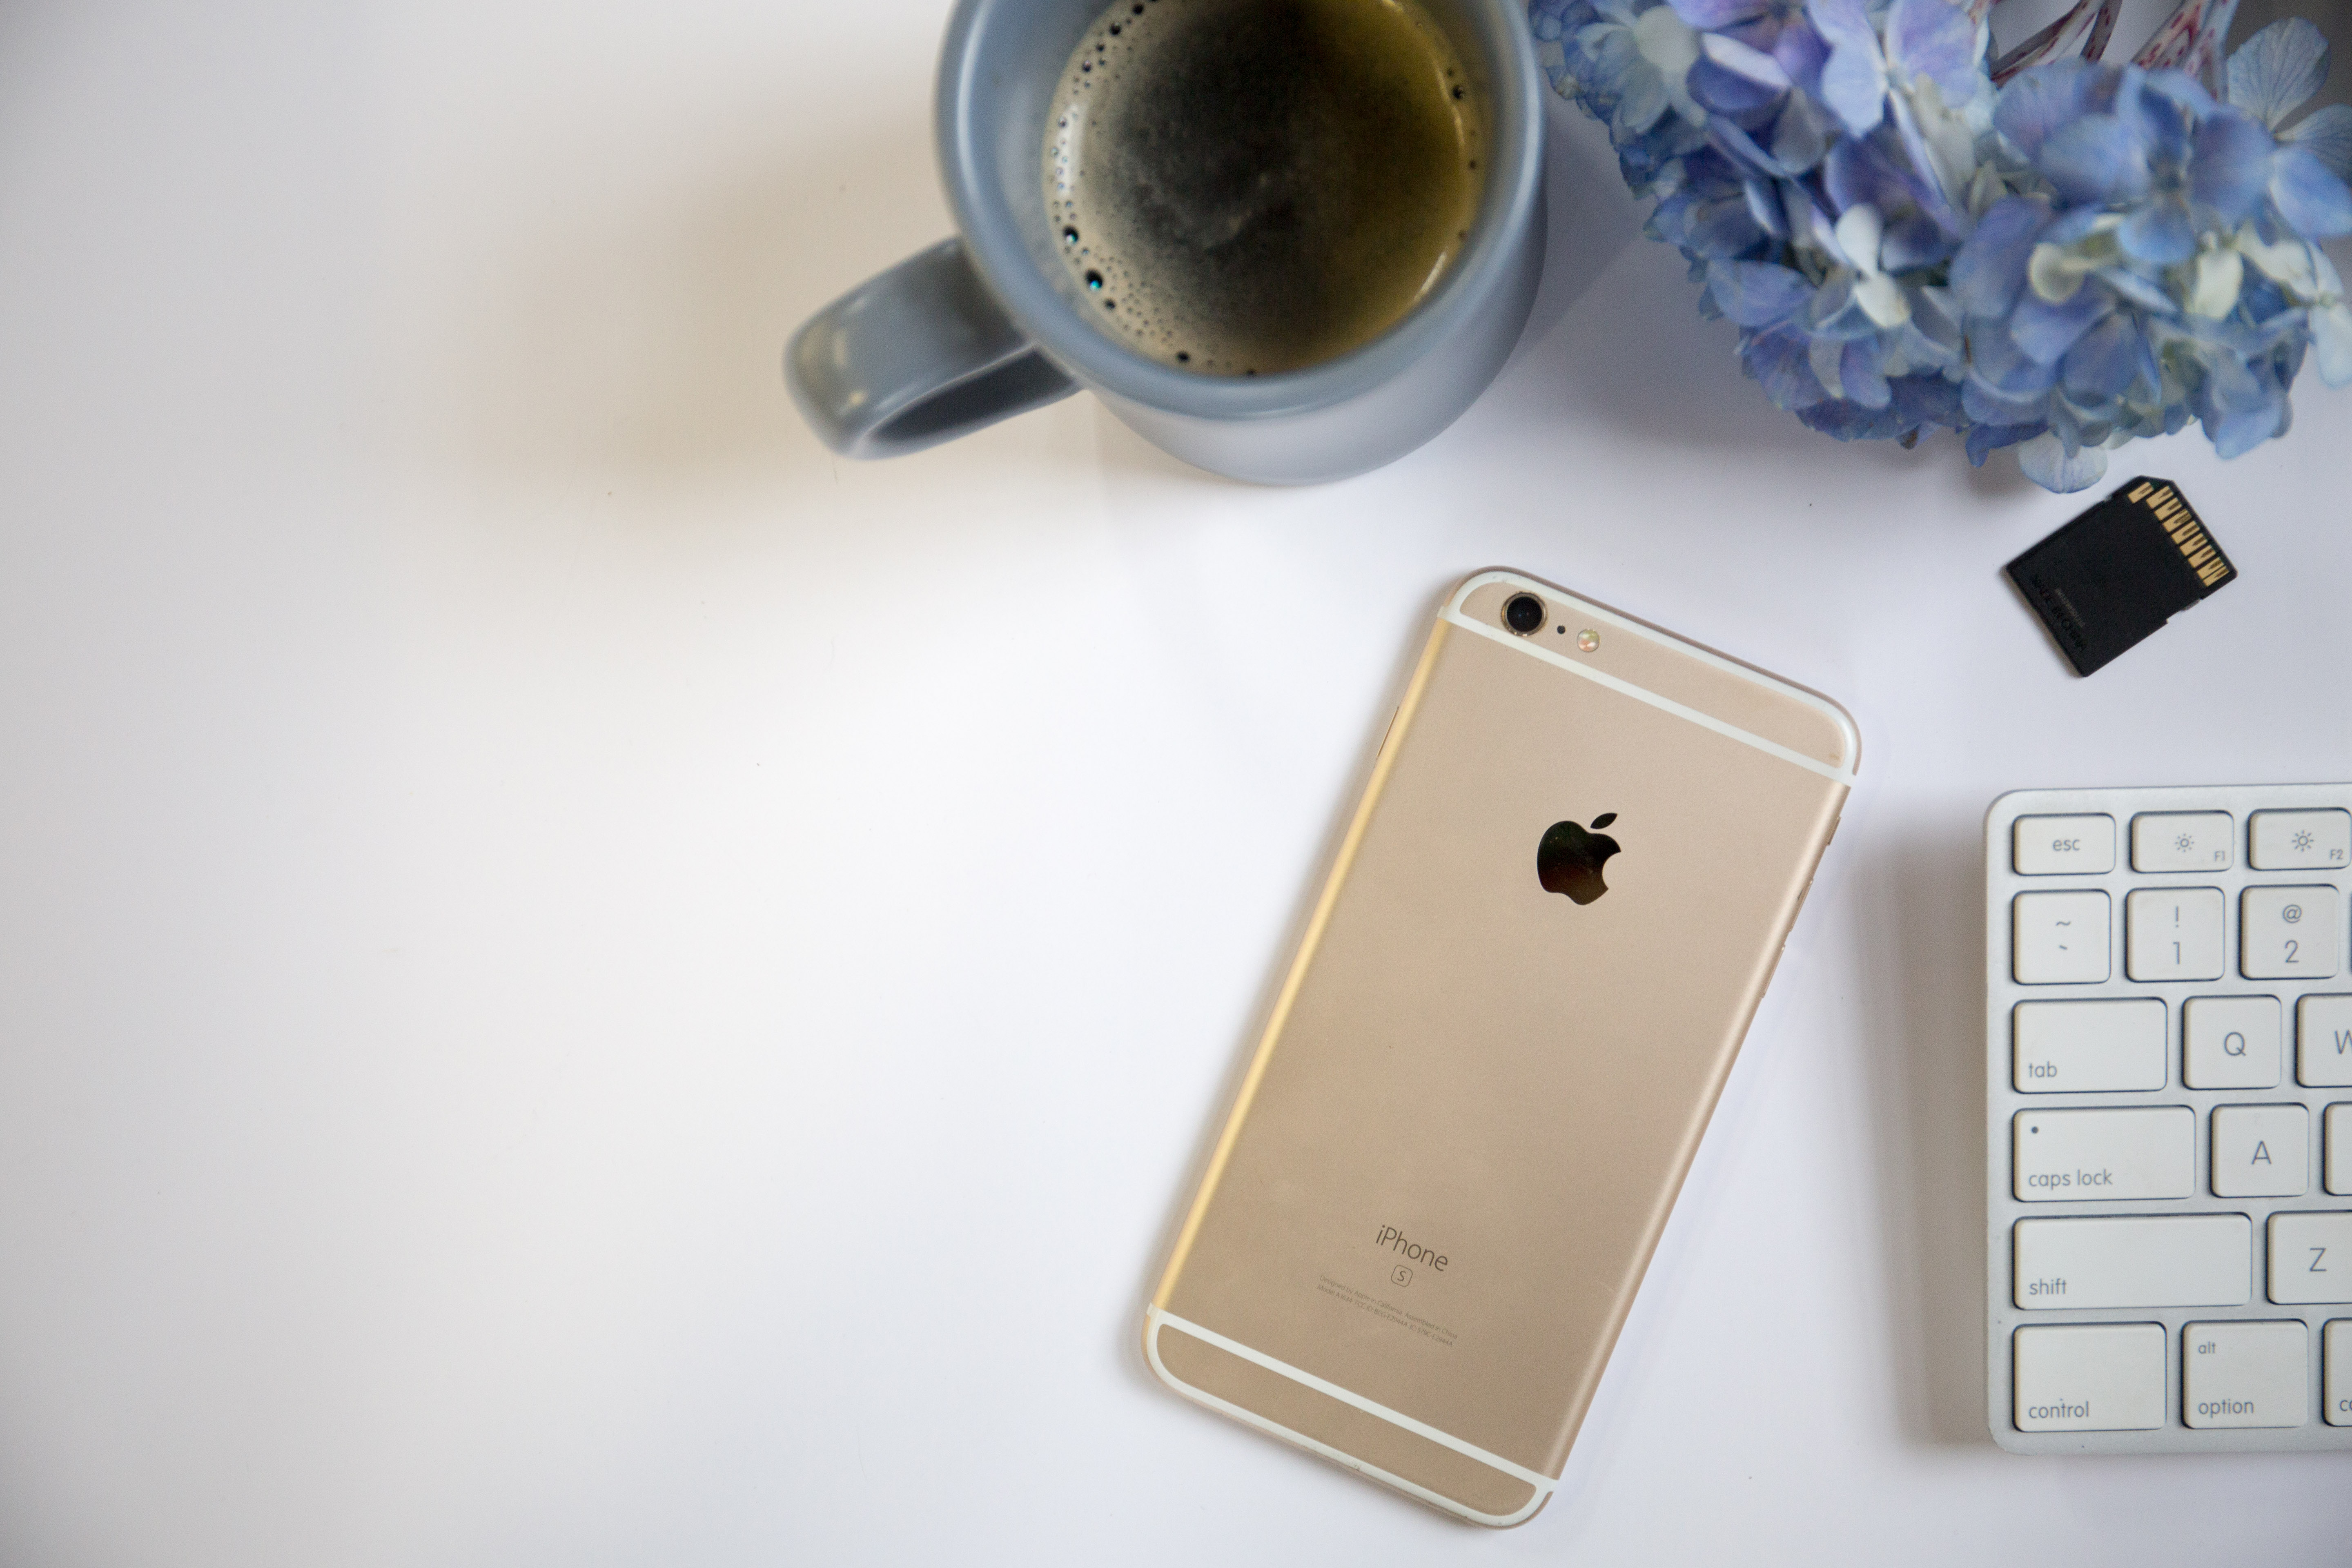
gadget, mobile phone, smartphone, communication device, electronic device, technology, portable communications device, feature phone, electronics, input device, finger, drinkware, cup